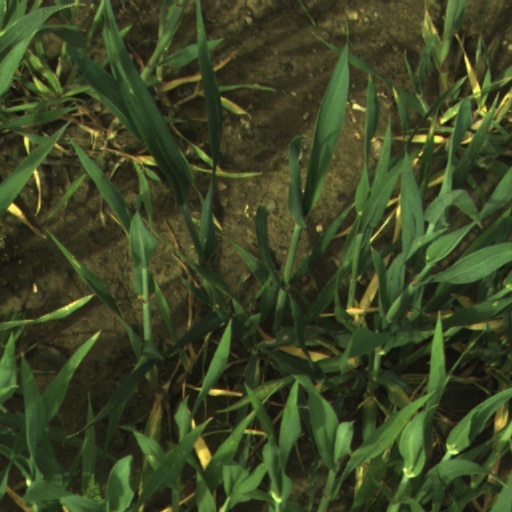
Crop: wheat